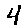
Label: 4